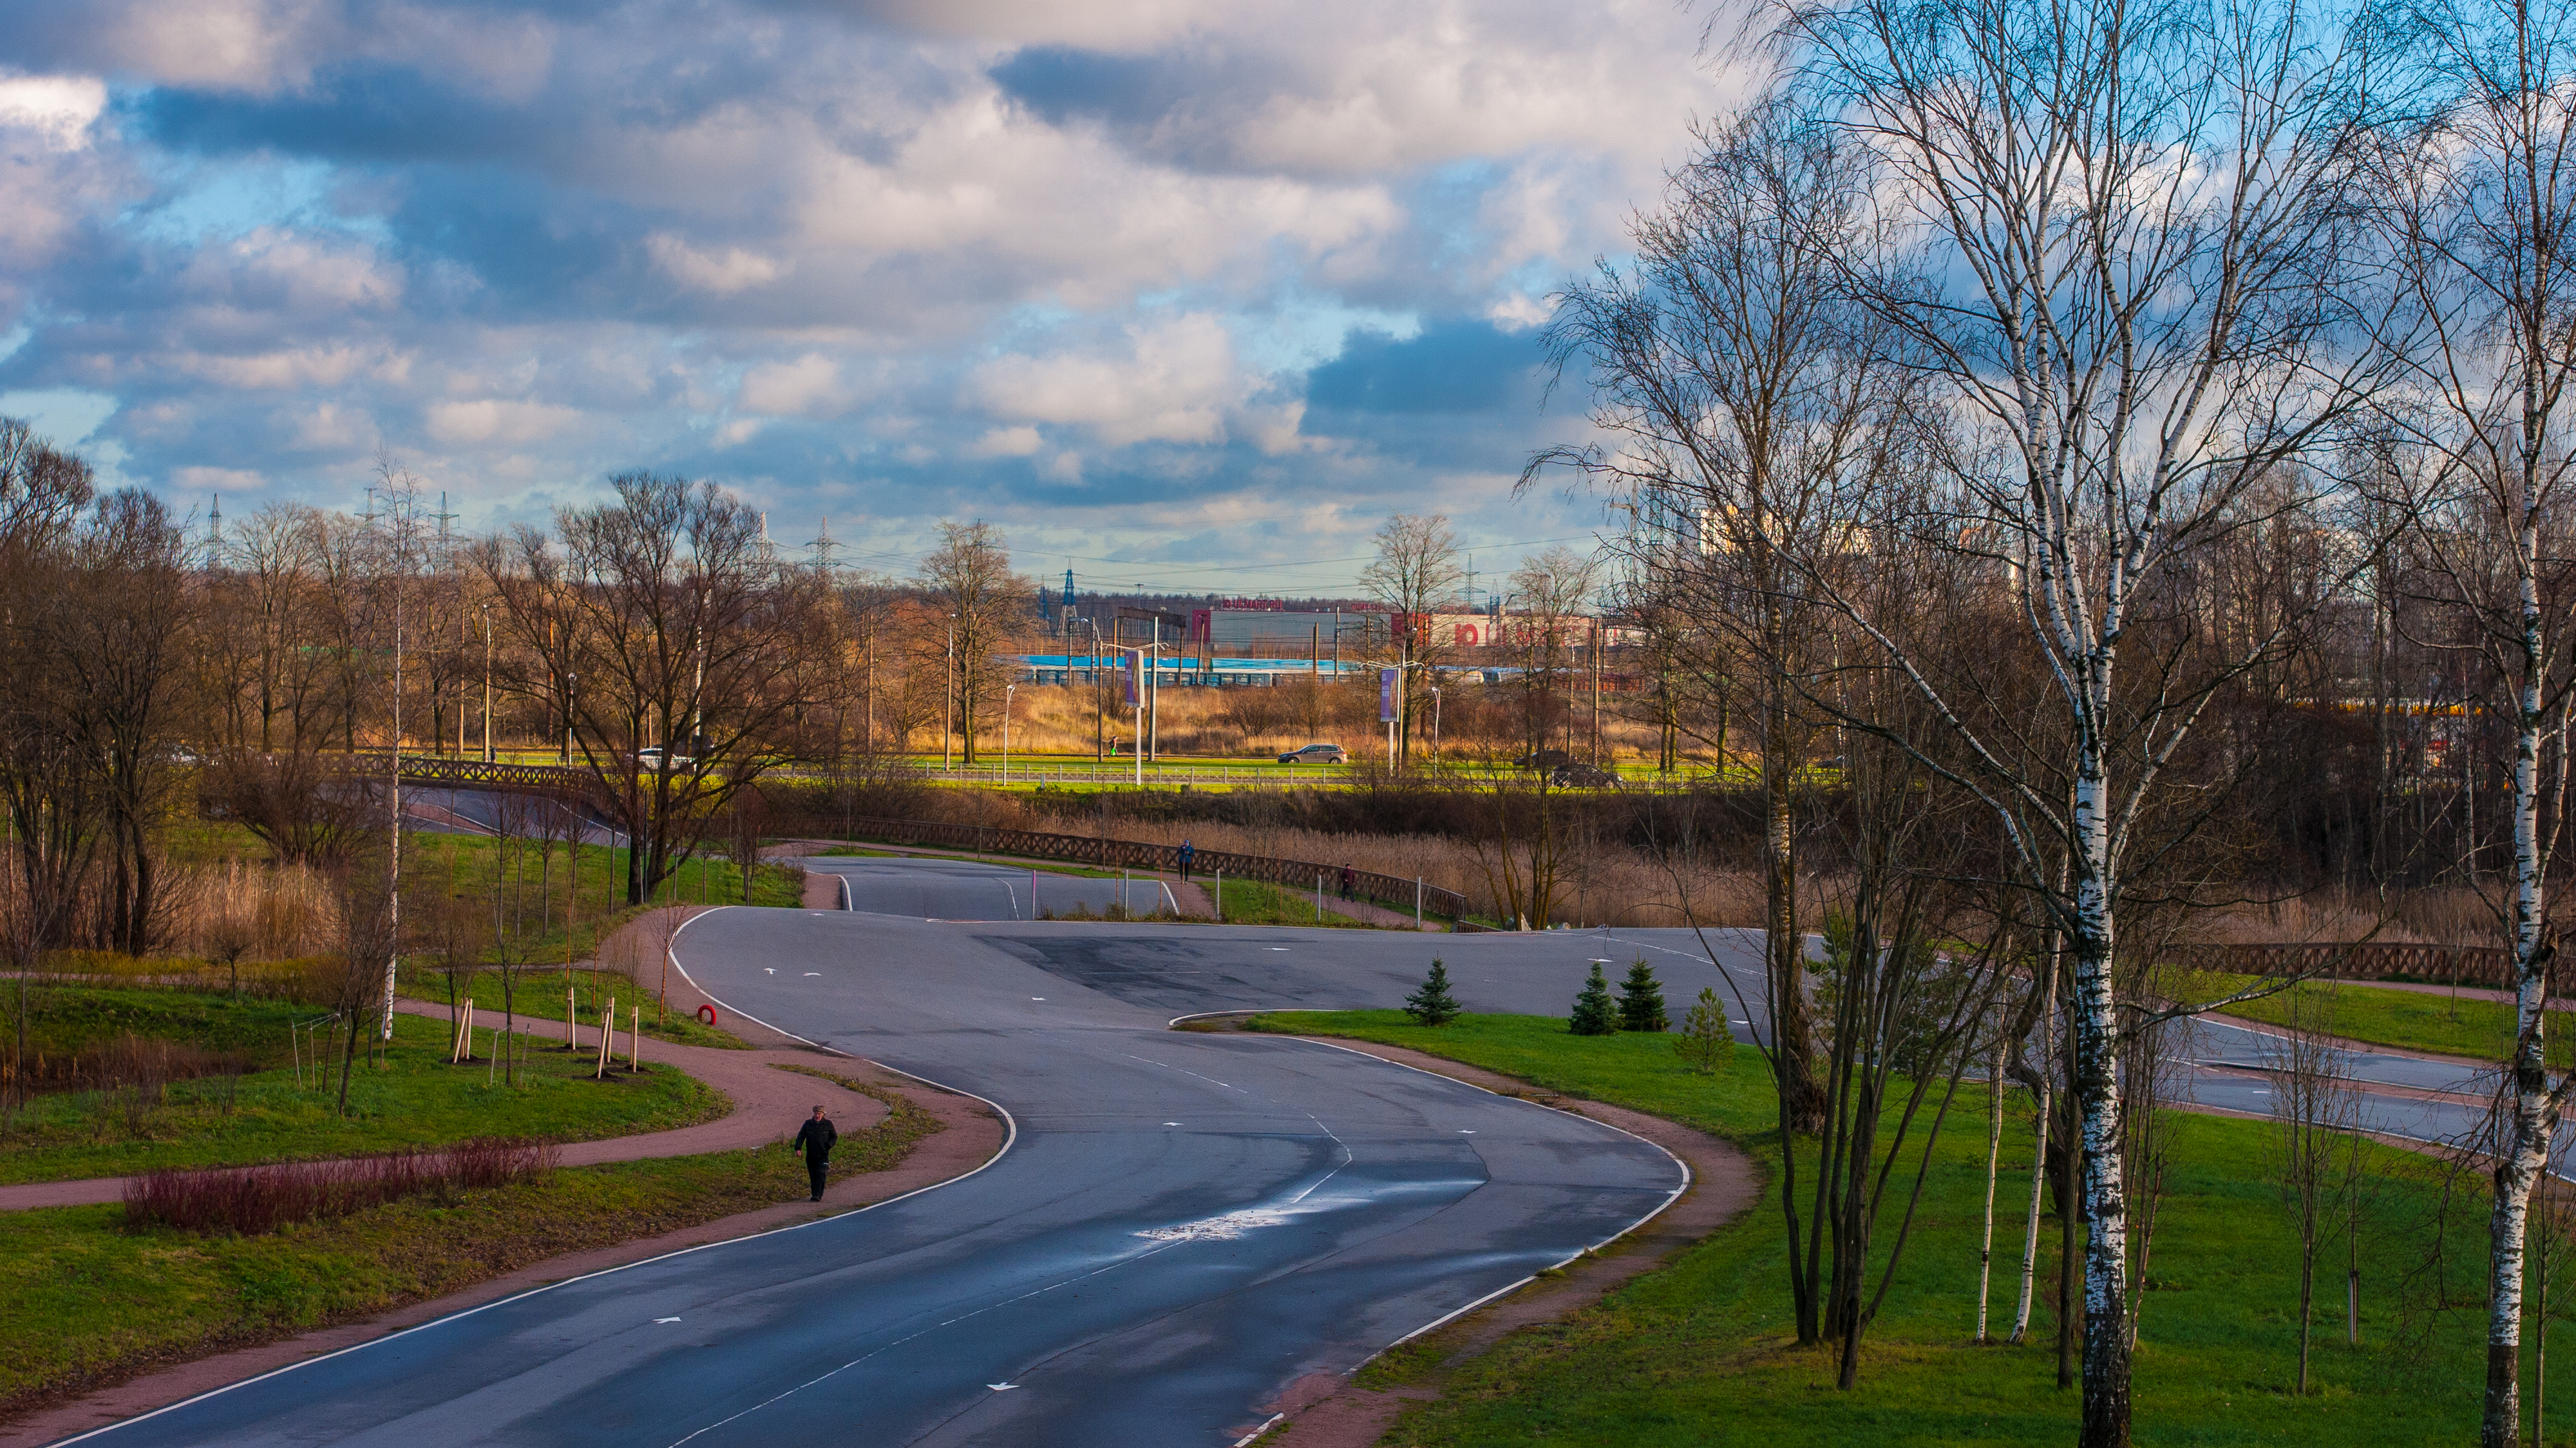
images, cloud, plant, sky, leaf, natural landscape, branch, tree, road surface, land lot, asphalt, grass, body of water, rural area, landscape, public space, house, residential area, plain, road, city, waterway, street light, meadow, horizon, winter, grassland, walkway, sidewalk, intersection, freezing, suburb, street, lane, landscaping, nonbuilding structure, trail, garden, pasture, reflection, evening, highway, recreation, hill, freeway, autumn, field, signage, floodplain, estate, campus, river, sport venue, park